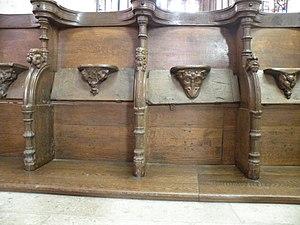
Miséricordes de l'Église Saint-Étienne de Beauvais (60) France
L'église Saint-Étienne de Beauvais est une église catholique paroissiale située à Beauvais, chef-lieu du département de l'Oise, rue de l'Étamine. Sa fondation à la fin du IIIᵉ siècle est due à saint Firmin. L'on ignore son premier vocable, mais elle a longtemps été dédiée à saint Vaast d'Arras, et un chapitre a existé sous ce titre de 1072 à 1742. Même avant le début de la construction de l'église actuelle au début du XIIᵉ siècle, l'église Saint-Étienne est le centre de la vie municipale, et bien que située en dehors de la cité épiscopale, sa paroisse est l'une des plus importantes de la ville. Sa nef et son transept sont de style roman, hormis les deux premières travées de la nef reconstruites après un incendie à la fin du XIIᵉ siècle, et les murs orientaux du transept en grande partie remaniés au XVIᵉ siècle. Dans la nef, l'on trouve une élévation à trois étages avec triforium. Le voûtement d'ogives des bas-côtés a vraisemblablement commencé vers 1120, mais l'on suppose que le chœur roman terminé avant cette date était voûté d'ogives dès le départ.